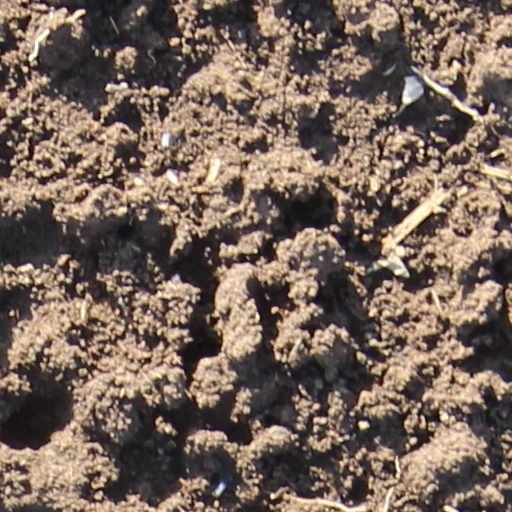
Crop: wheat